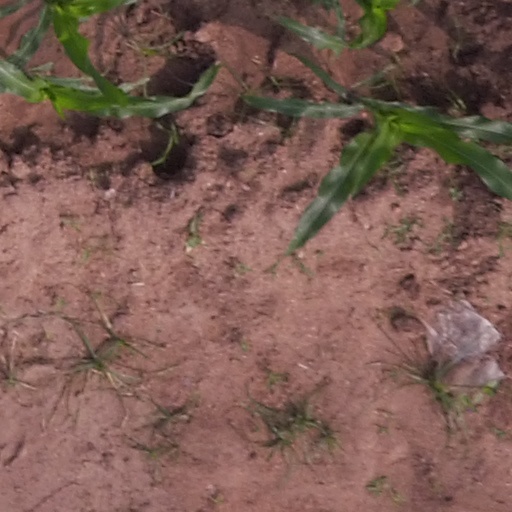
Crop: maize; corn